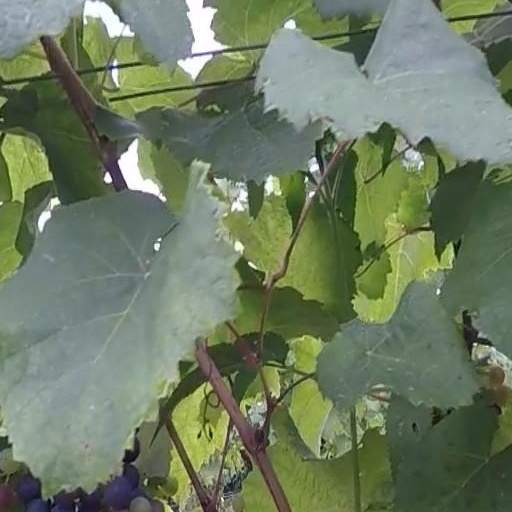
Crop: grape